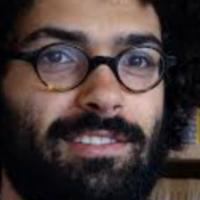
Age group: age 21-30